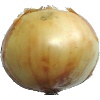
Label: Onion White 1